Kooser State Park

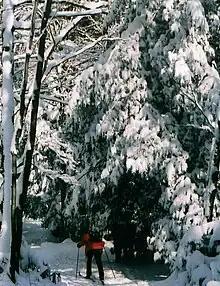
Cross country skiing during the winter season at the park.

The Kooser State Park Family Cabin District was listed on the National Register of Historic Places in 1987, as a national historic district. The district includes 13 contributing buildings.